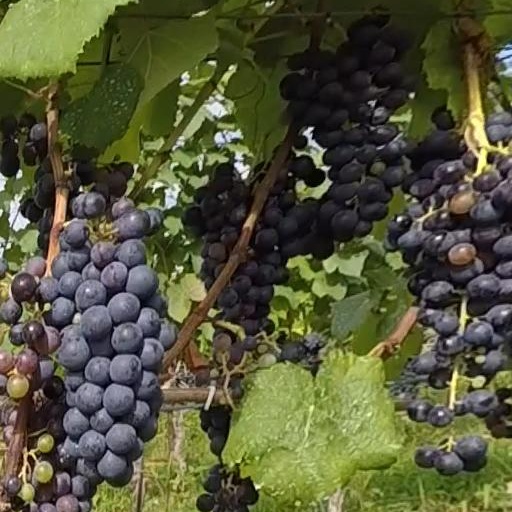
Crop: grape